Karl Rosenkranz

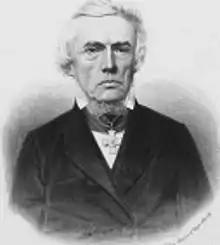

Johann Karl Friedrich Rosenkranz (April 23, 1805 – July 14, 1879) was a German philosopher and pedagogue.